History of the United States Virgin Islands

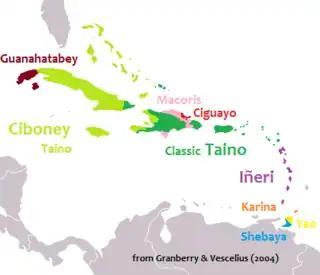
Languages of the Caribbean, 1500

During the 14th century, the Kalinago began settling the islands. Compared to the Arawak and Chiboney peoples, who had inhabited the islands for much of their history, the Kalinago had a more militant society. Archeological remains of bows with poisoned arrows, javelins, and clubs are dated to this era. At the time of their arrival, the existing Arawak society was comparatively more agrarian and primarily armed with spears. A significant number of the Arawak either fled or were killed by the Kalinago sometime before the arrival of Christopher Columbus in 1493. An archaeological site at Salt River Bay shows evidence that an Arawak religious center was taken over by the Kalinago during the 14th century. Remains of tools and everyday objects crafted from bone, shell, stone, cotton, grass, and hemp have also been discovered on the islands. Pottery from the Arawaks and Kalinago has also been preserved, while a lack of ceramic evidence suggests the Ciboneys did not work with clay. At the time of European arrival, the Taíno language was spoken throughout the Virgin Islands.